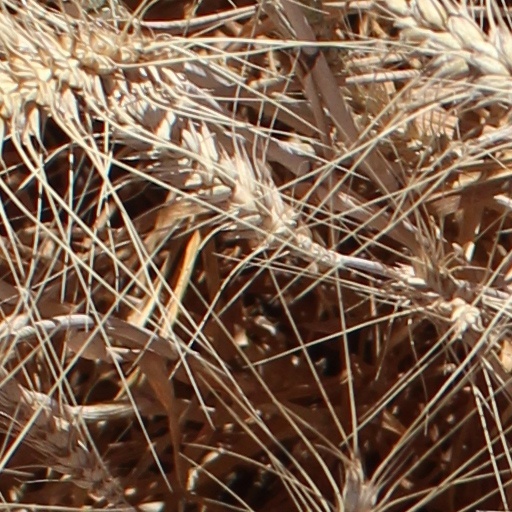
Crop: wheat